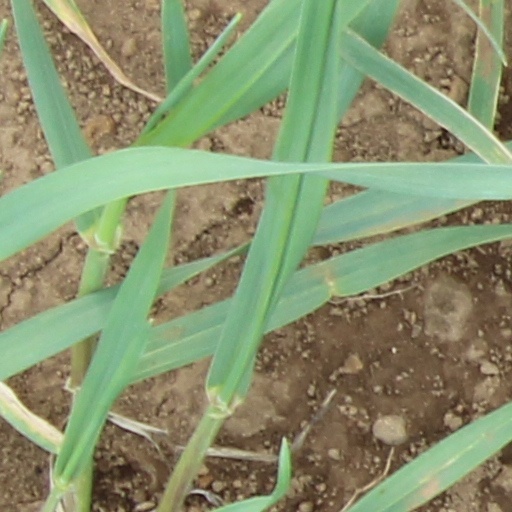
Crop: wheat